Alternatives to Darwinian evolution

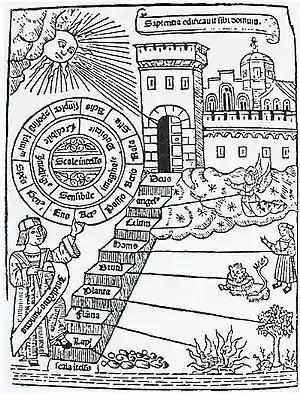
The mediaeval great chain of being as a staircase, implying the possibility of progress: Ramon Lull's "Ladder of Ascent and Descent of the Mind", 1305

Alternatives to Darwinian evolution have been proposed by scholars investigating biology to explain signs of evolution and the relatedness of different groups of living things. The alternatives in question do not deny that evolutionary changes over time are the origin of the diversity of life, nor that the organisms alive today share a common ancestor from the distant past (or ancestors, in some proposals); rather, they propose alternative mechanisms of evolutionary change over time, arguing against mutations acted on by natural selection as the most important driver of evolutionary change.